Solomon P. Sharp

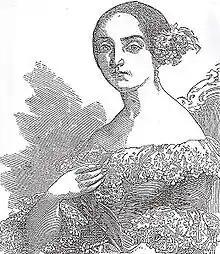
Etching of Anna Cooke

In May or June 1820, Anna Cooke, an unmarried planter's daughter in her early 30s, claimed that Sharp was the father of her illegitimate child; Sharp denied her claim. The stillborn child was rumored to have dark skin, and some speculated that it was a mulatto, with a black father. After her father's death and the sale of their plantation in Fairfax County, Virginia, Cooke had moved with her mother and siblings to Warren County between 1805 and 1810, when she may have met Sharp. In addition to losing the child, Cooke suffered the deaths of three of her five brothers between 1818 and 1821.